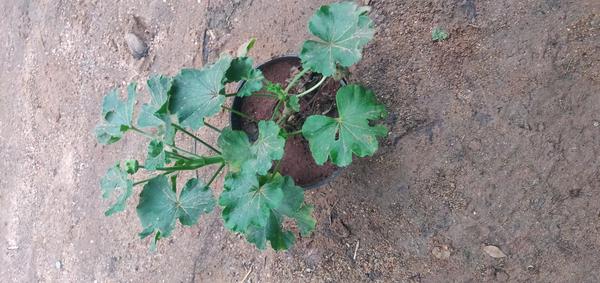
Plant: Geranium